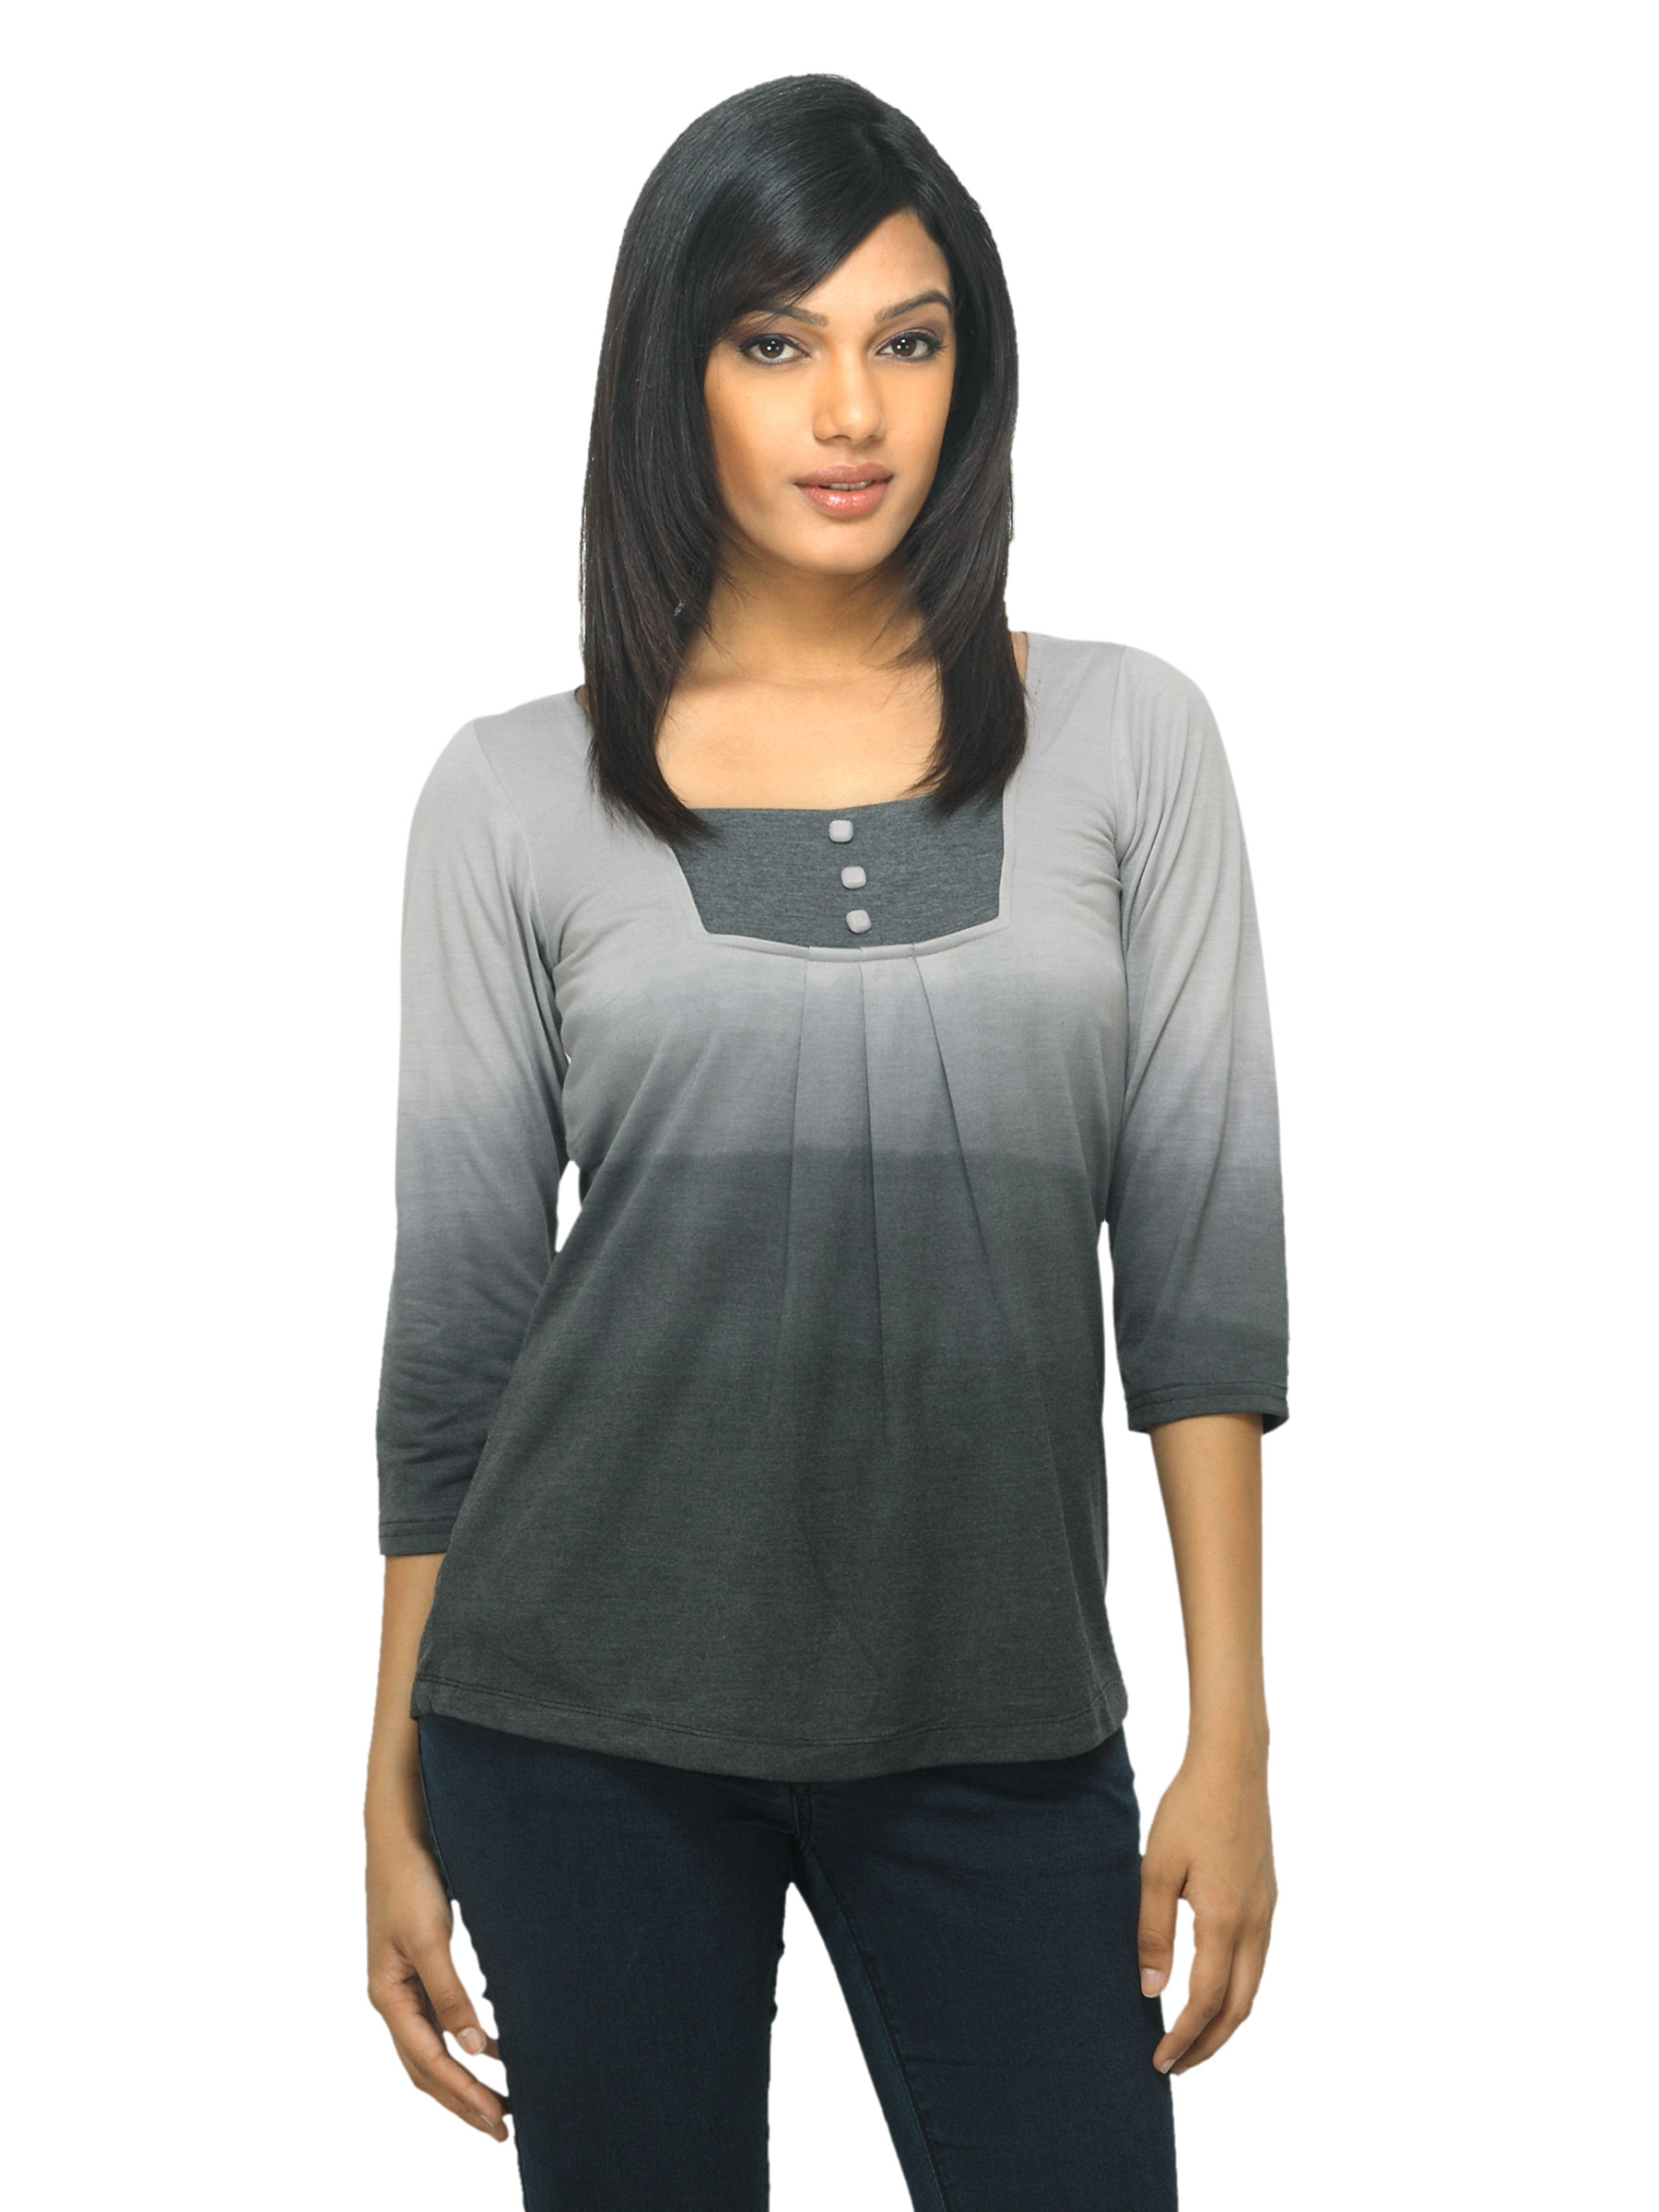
Sepia Women Grey Top
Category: Apparel / Topwear / Tops
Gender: Women
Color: Grey
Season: Summer 2012
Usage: Casual